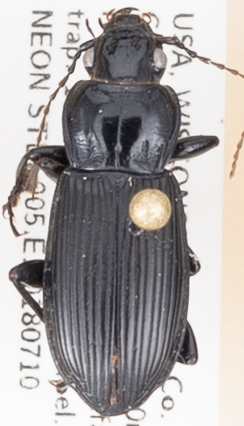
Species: Pterostichus melanarius melanarius
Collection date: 2018-07-10
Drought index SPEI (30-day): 0.71
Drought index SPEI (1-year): -0.24
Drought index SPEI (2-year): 1.642